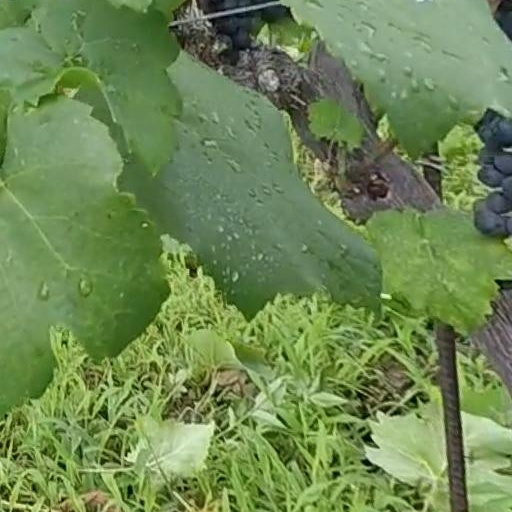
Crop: grape